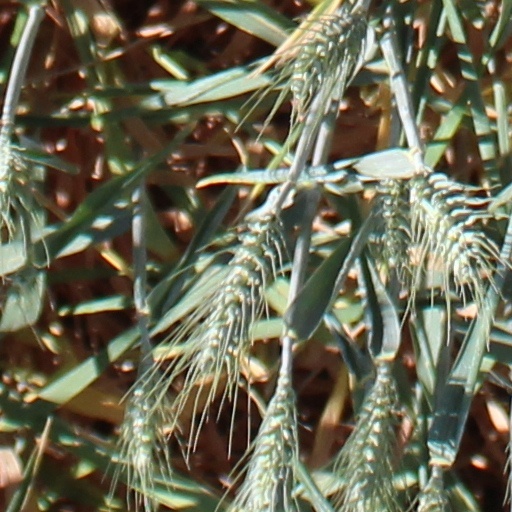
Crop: wheat